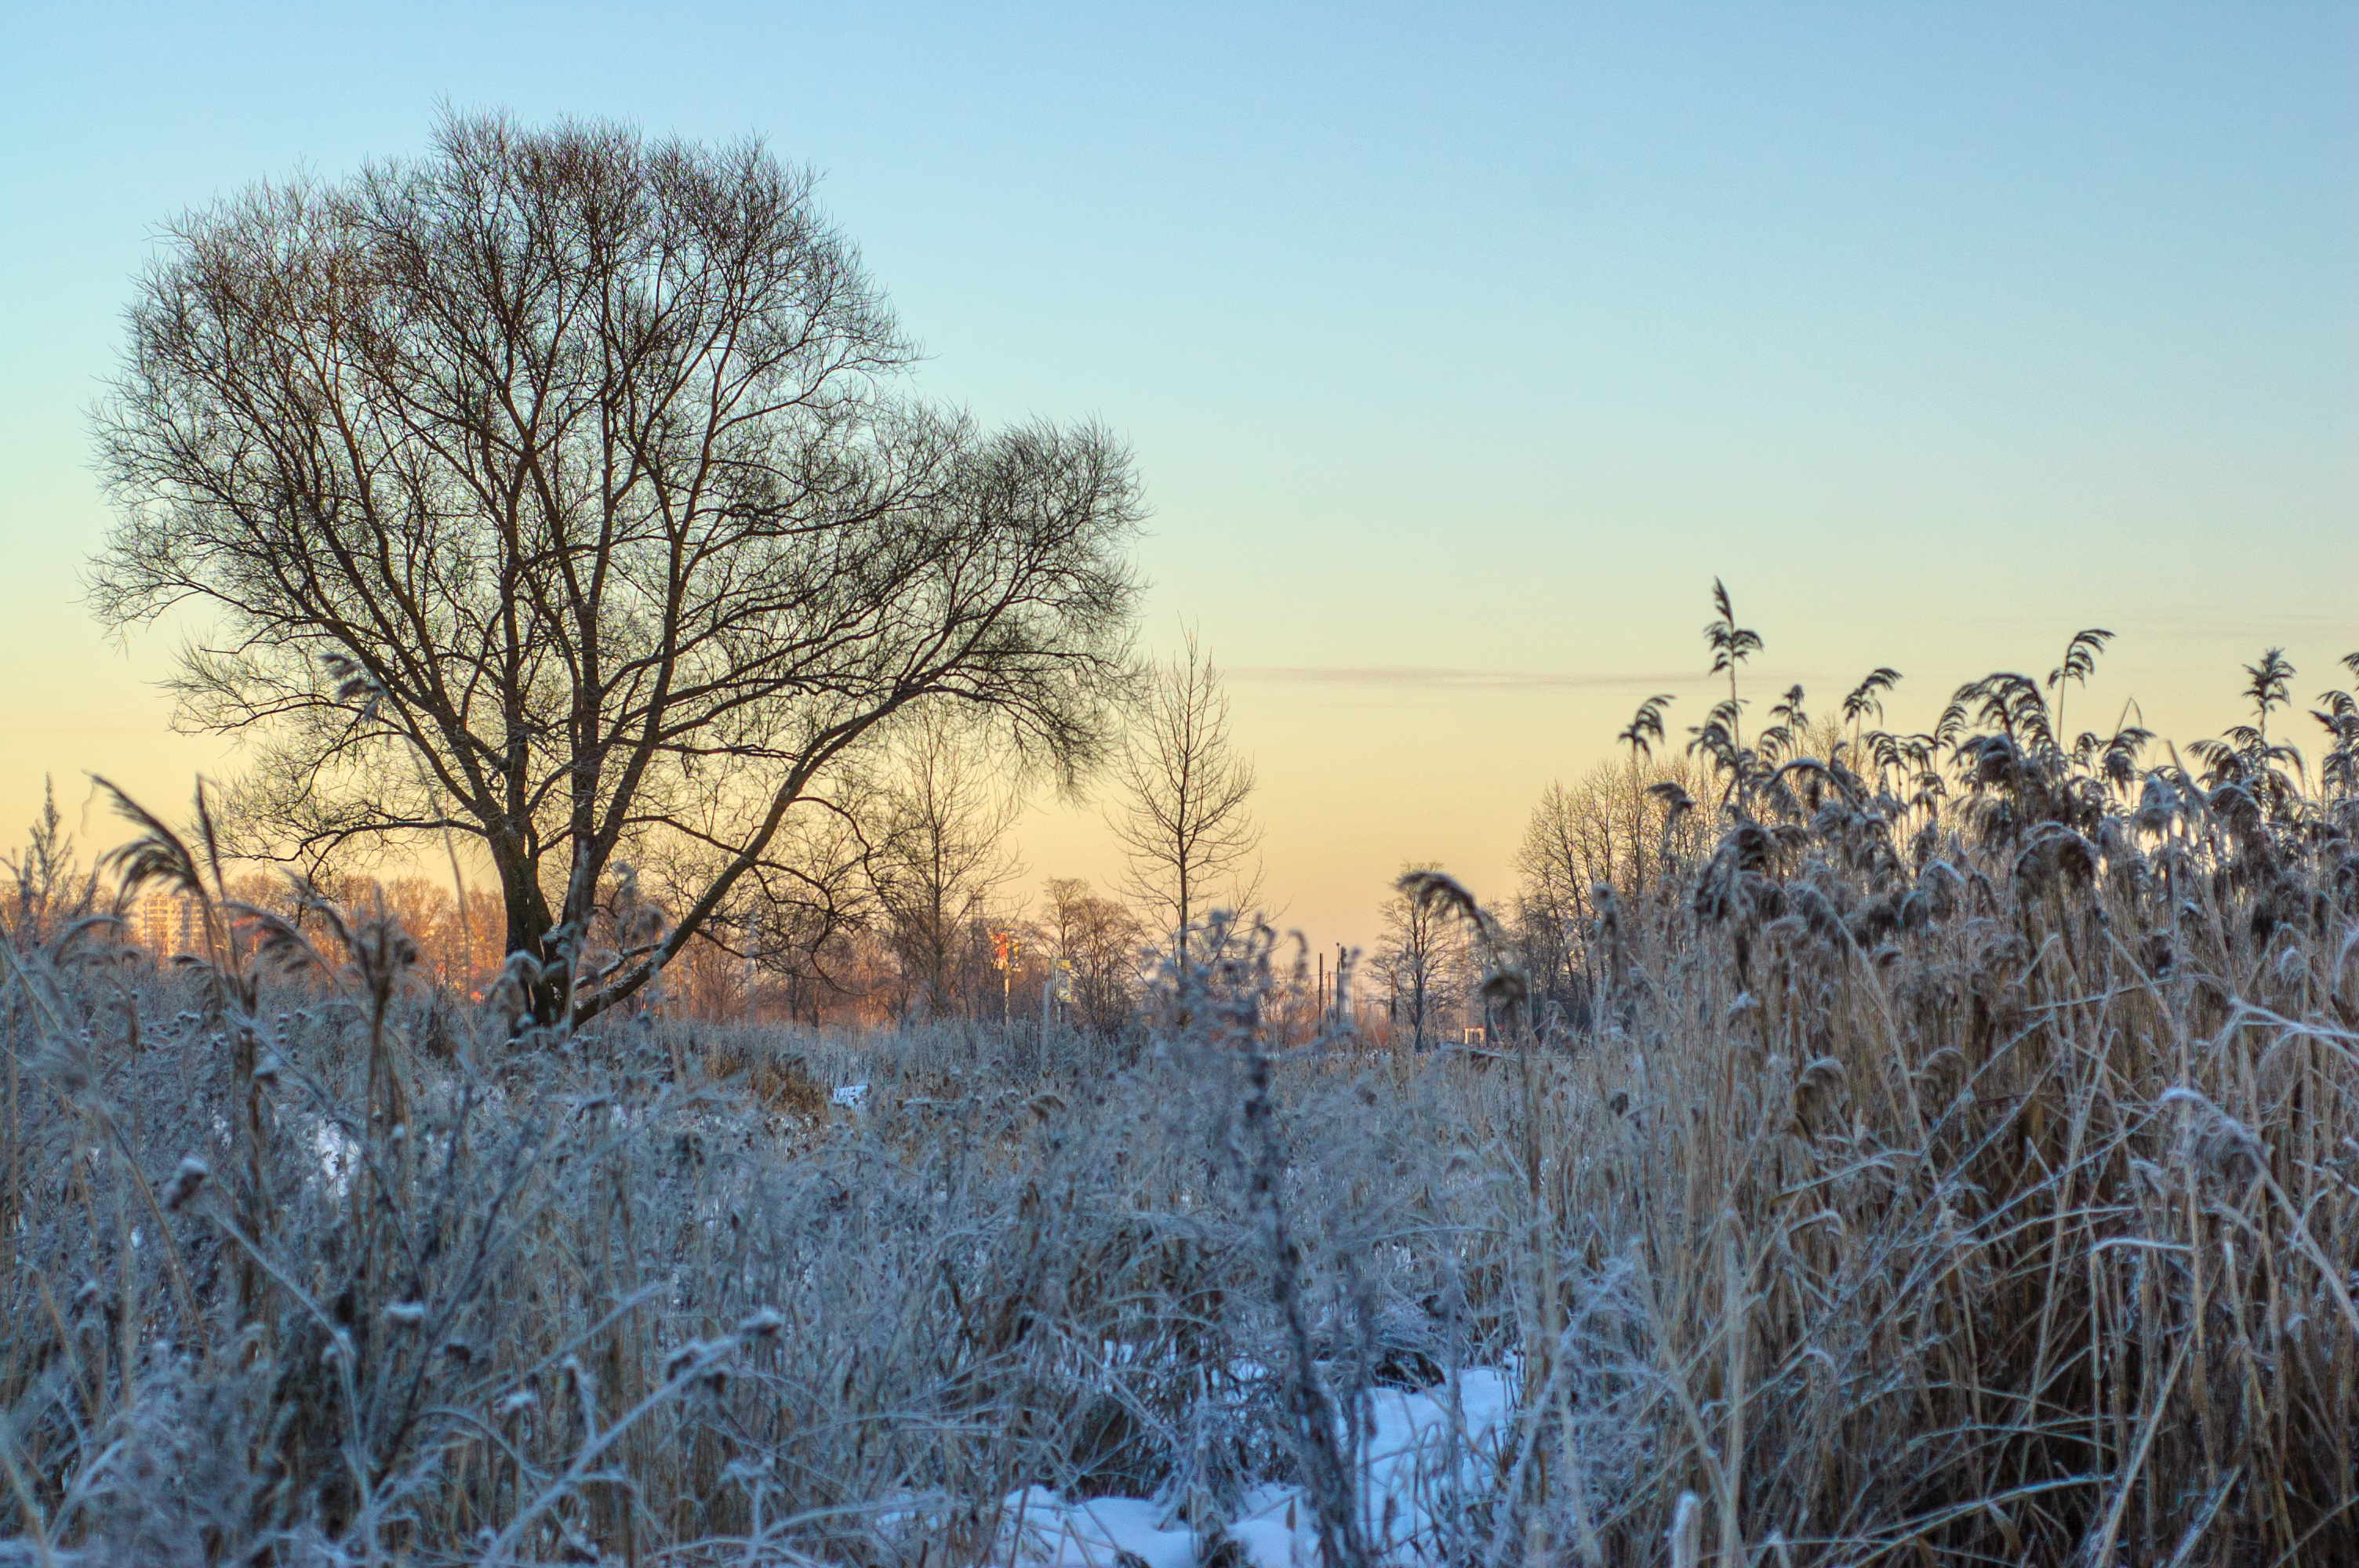
image, branch, natural landscape, twig, winter, sunlight, ecoregion, horizon, freezing, evening, wilderness, morning, grass family, dusk, snow, prairie, plant stem, frost, subshrub, sunrise, herbaceous plant, savanna, shrubland, sunset